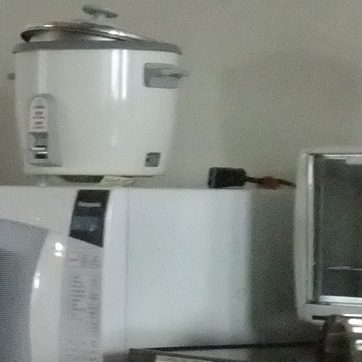
Material: painted